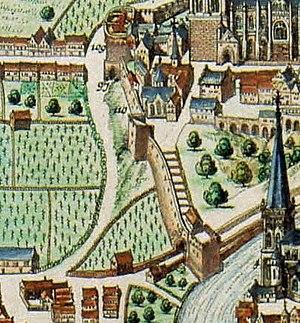
Tour des Moxhons
La tour des Moxhons appelée aussi tour aux Moxhons ou tour Moxhon est une construction située dans le quartier liégeois de Saint-Laurent entre le Mont-Saint-Martin et le thier de la Fontaine. Cette tour est la seule conservée parmi celles qui faisaient partie des remparts de la ville de Liège.